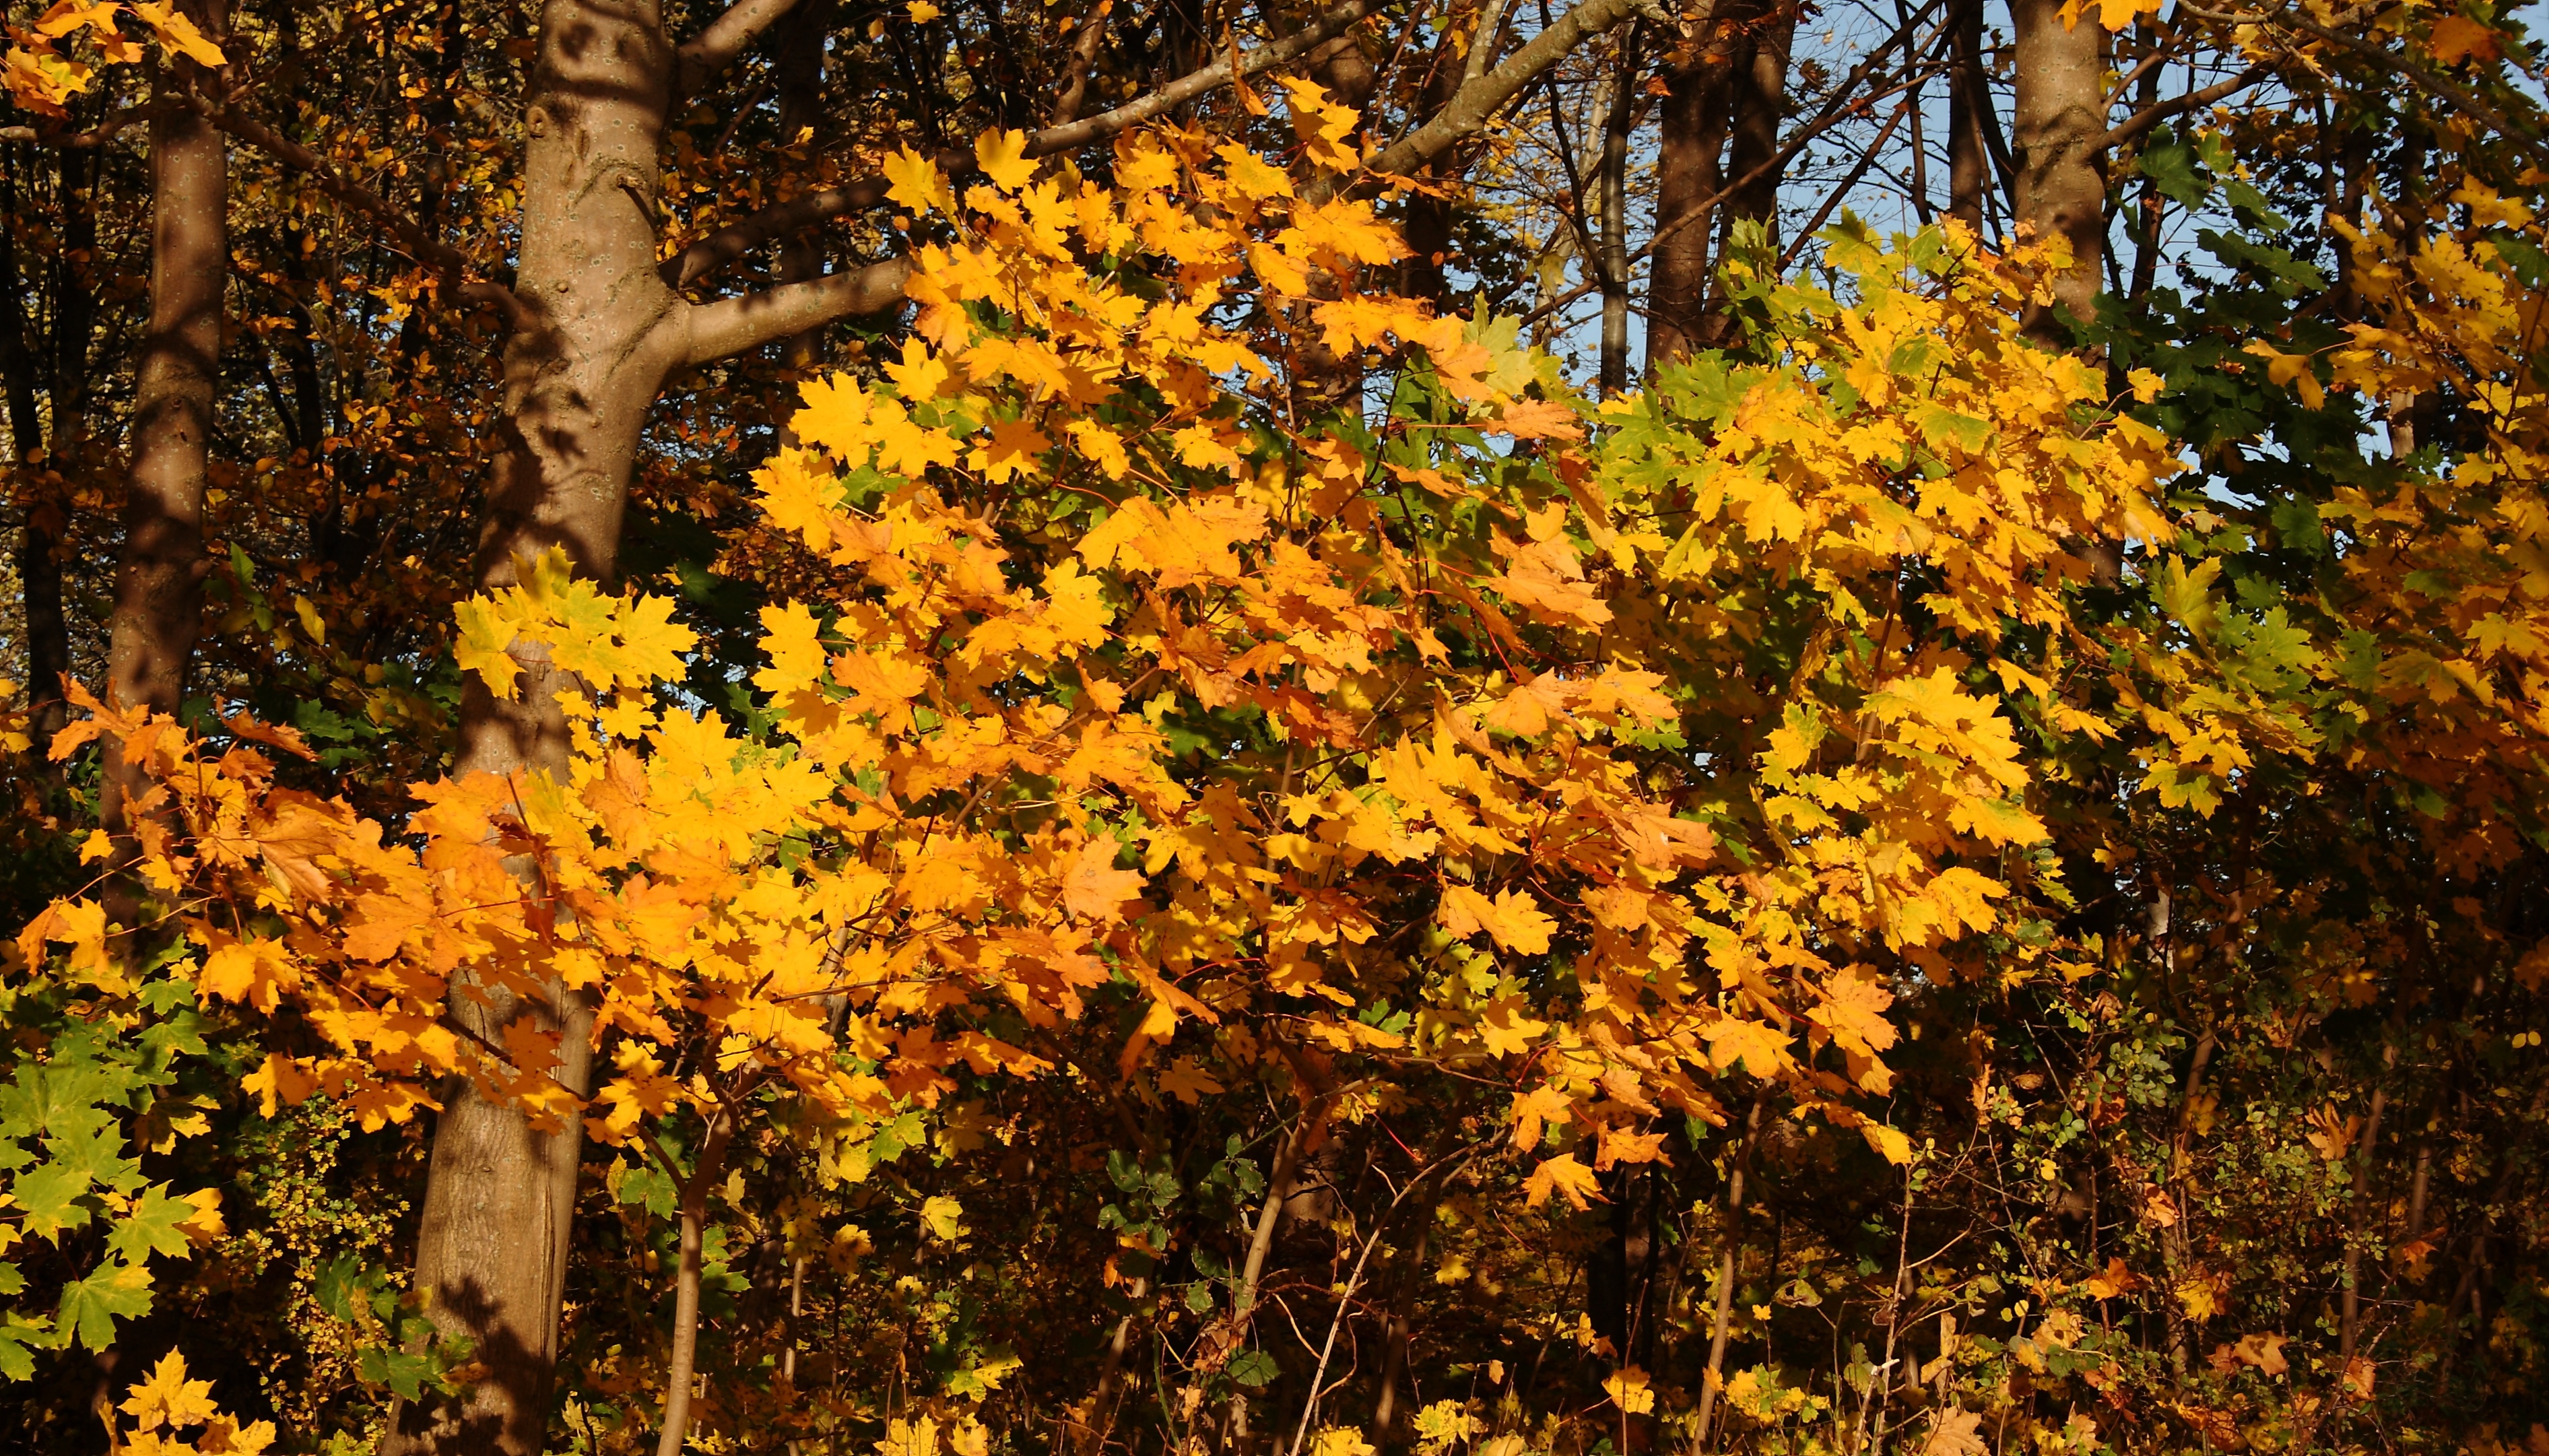
tree, forest, branch, plant, sunlight, leaf, flower, natural, autumn, botany, yellow, flora, season, trees, leaves, woods, colors, shrub, deciduous, woodland, autumn leaves, flowering plant, woody plant, land plant